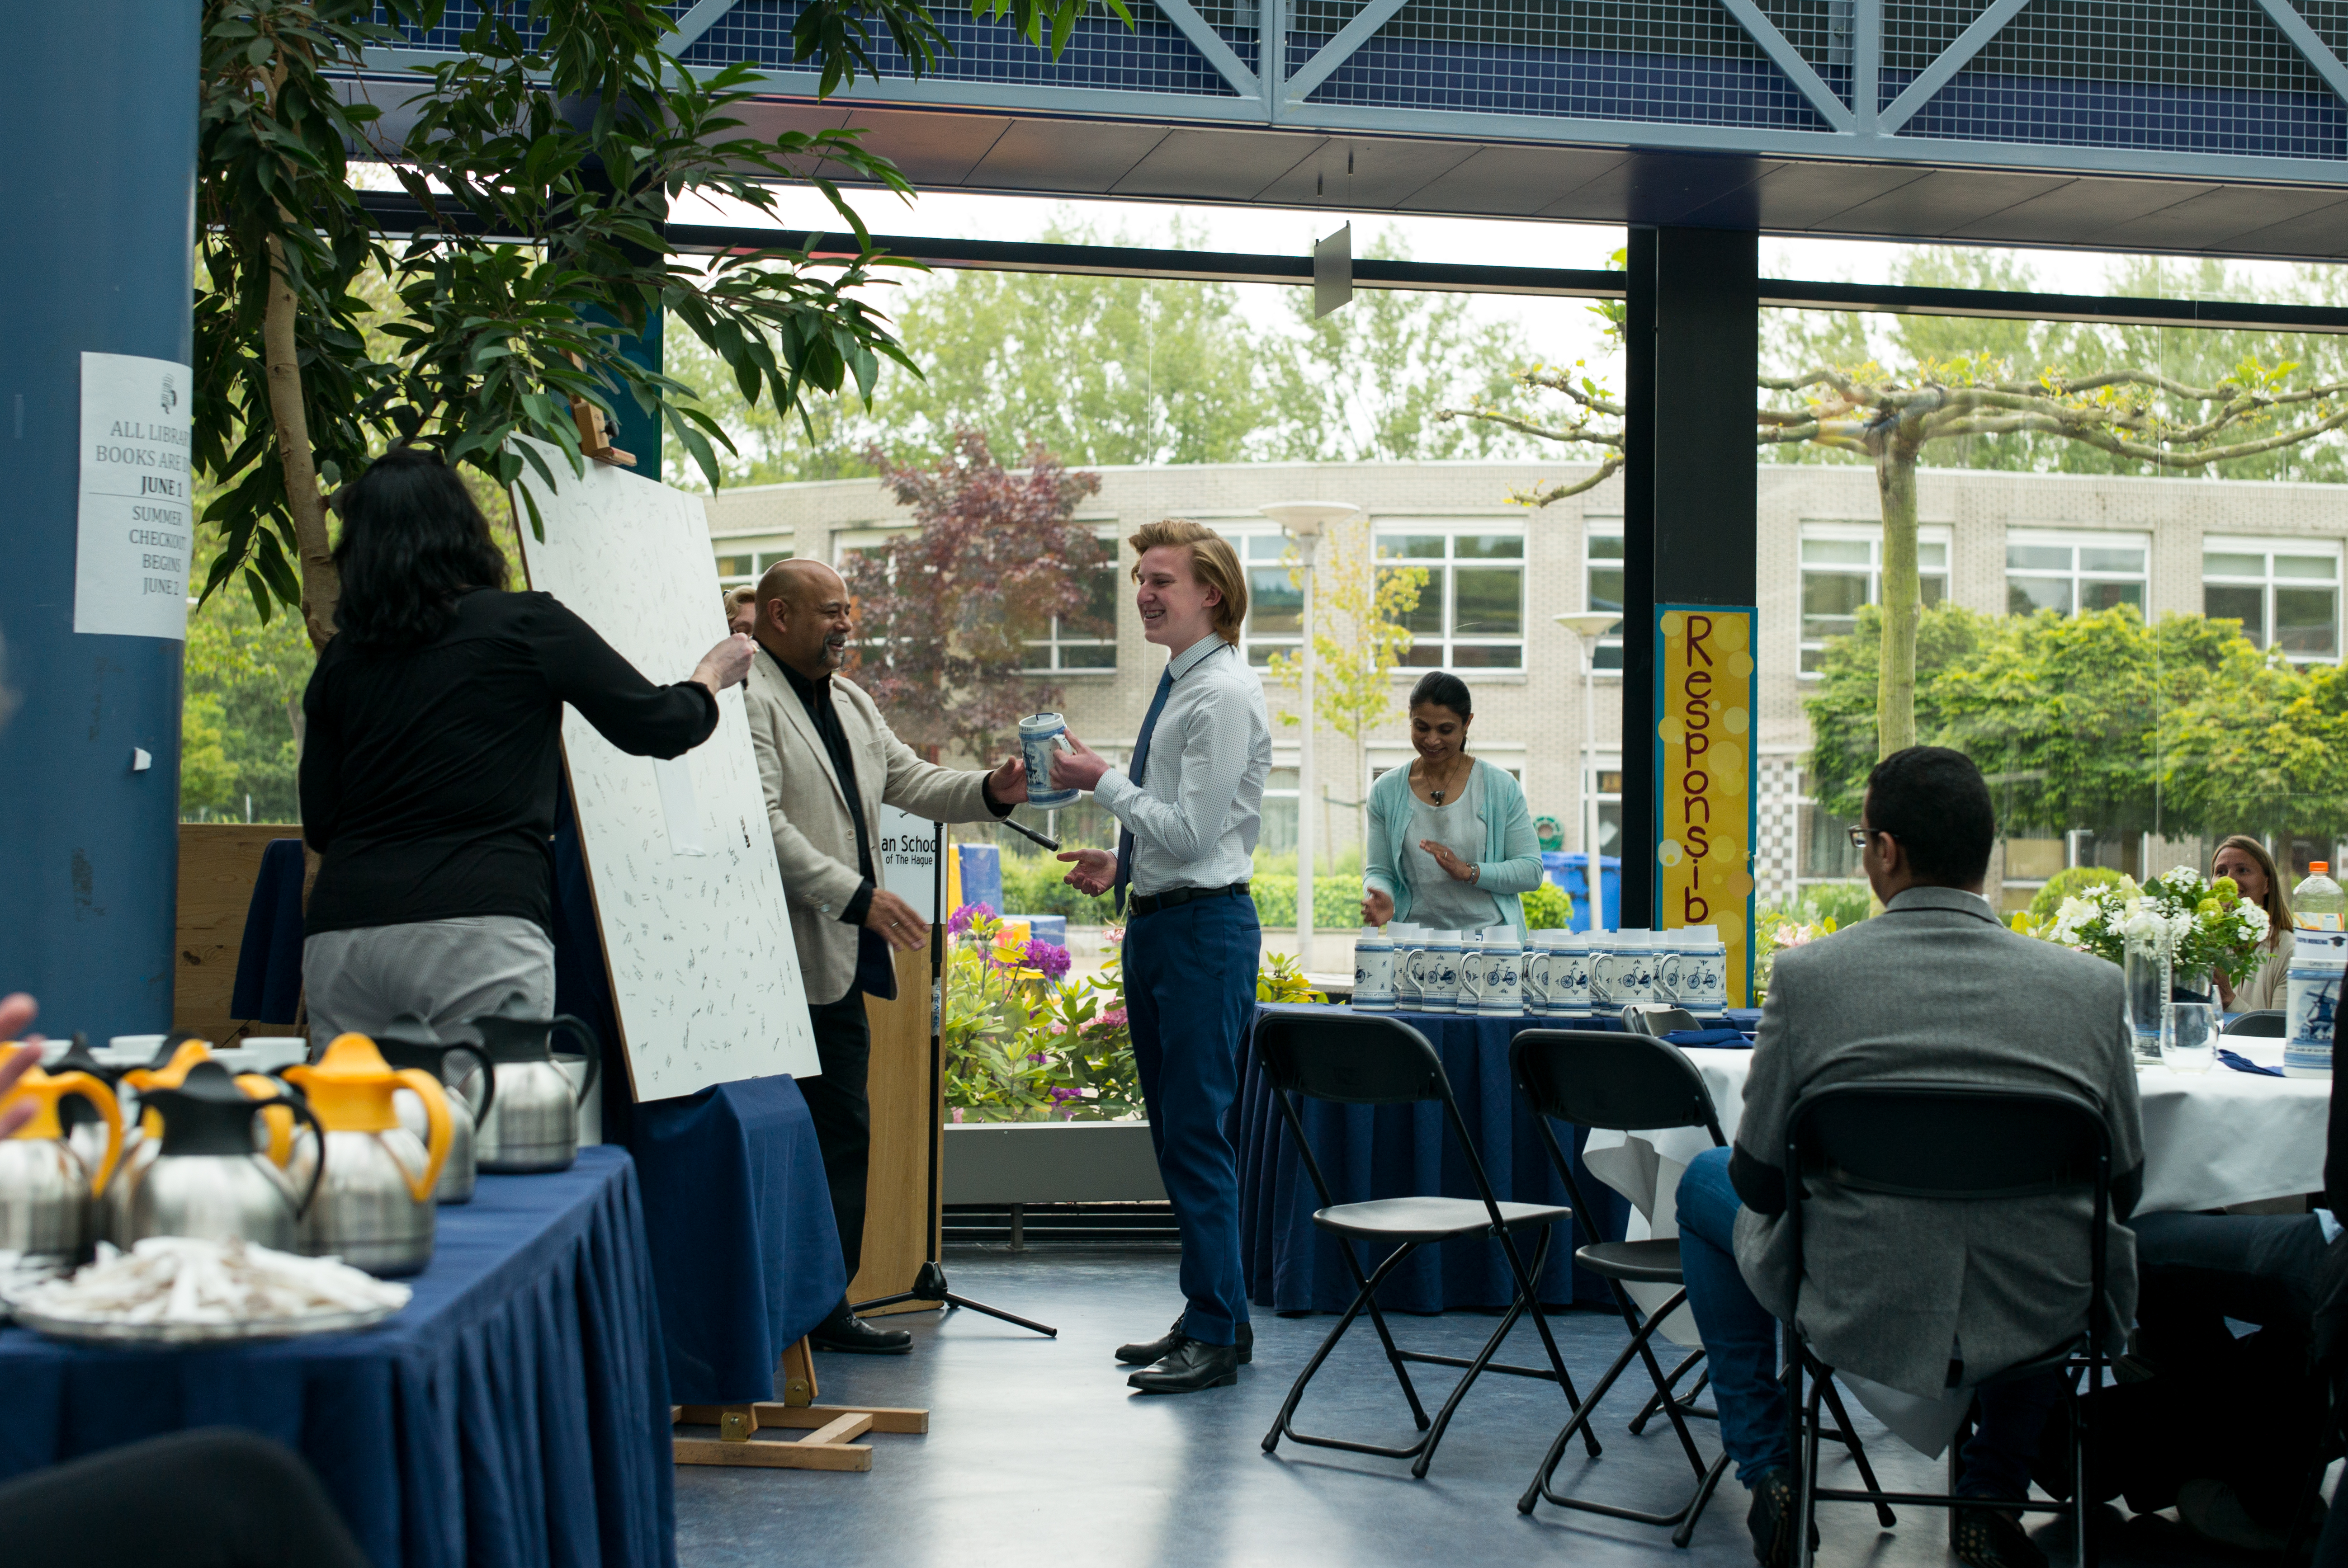
europe, meal, high, community, ash, lunch, holland, hague, netherlands, international, m, american, students, cap, 50, school, senior, leica, 240, summilux, wassenaar, graduation, gown